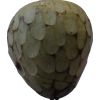
Label: cherimoya